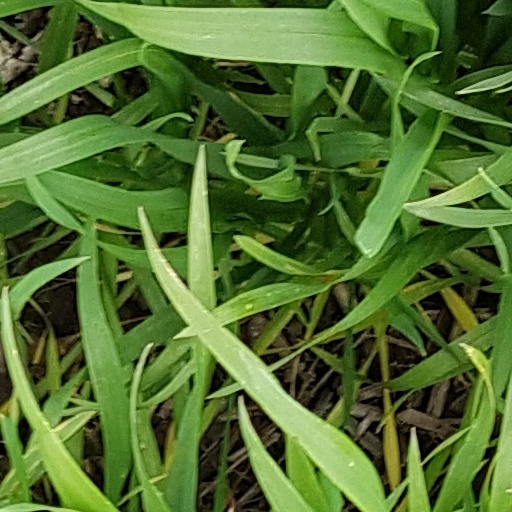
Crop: wheat